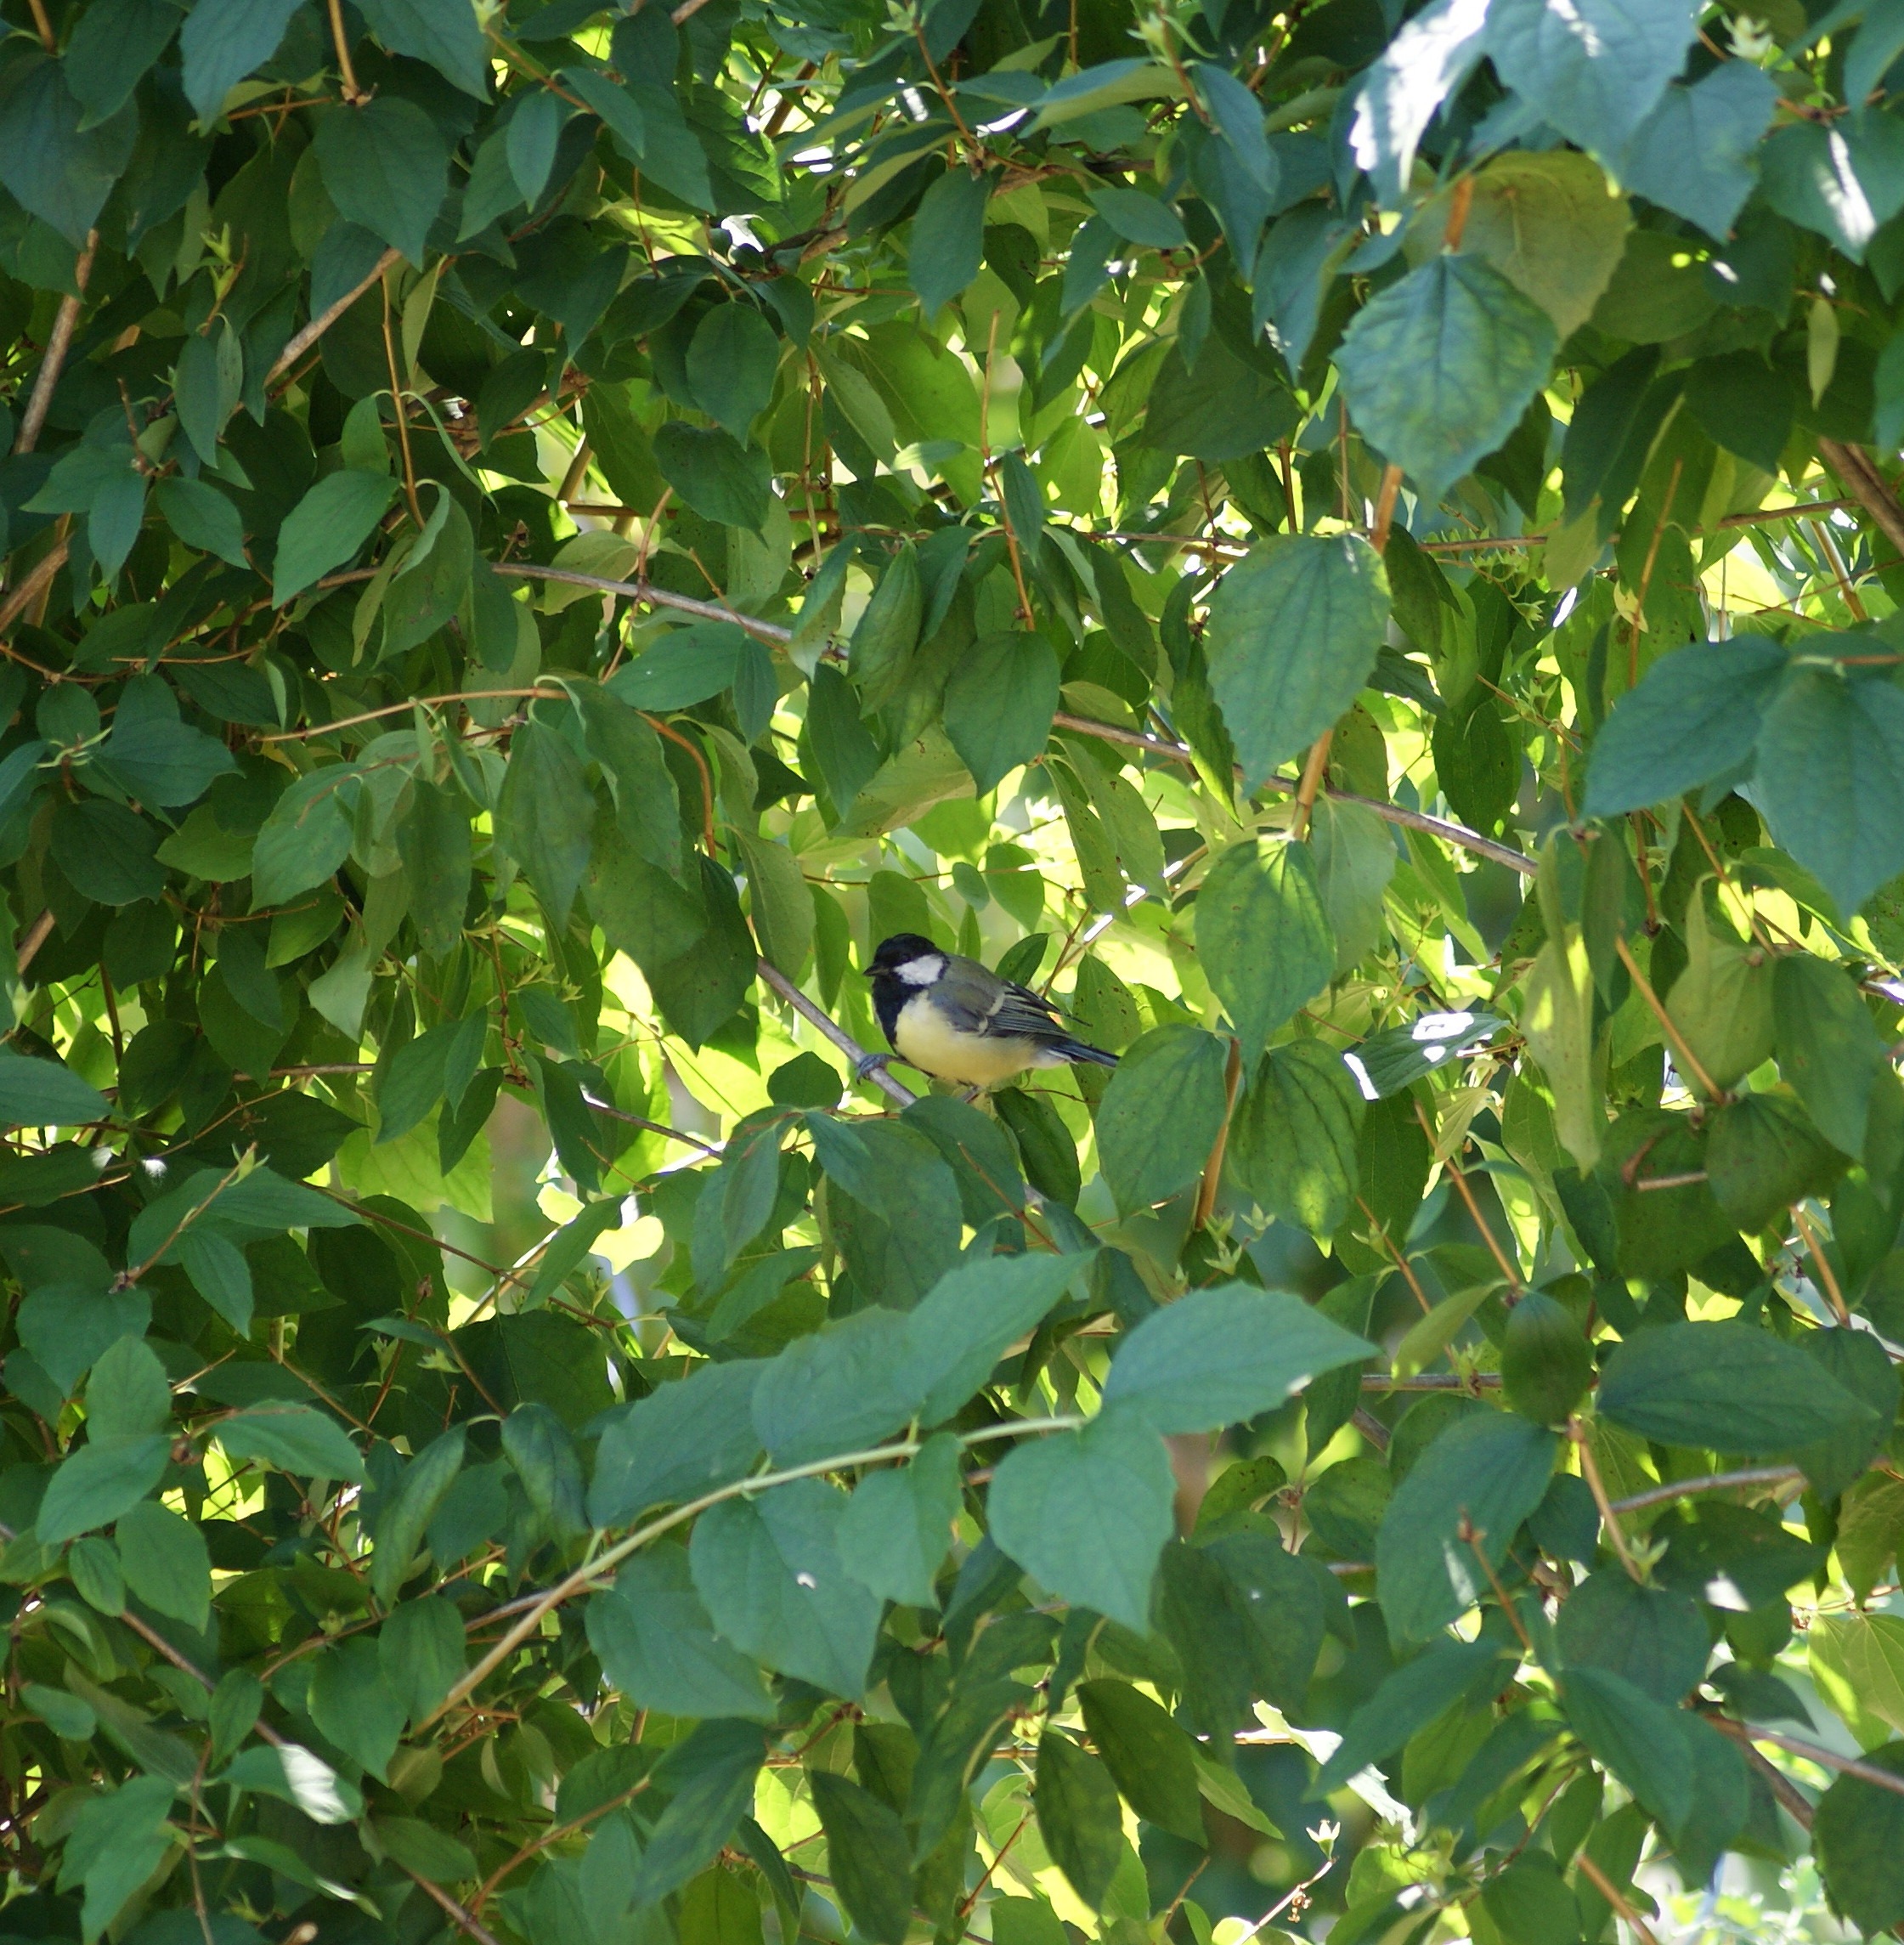
tree, branch, bird, plant, fruit, leaf, flower, food, green, produce, evergreen, shrub, deciduous, tit, flowering plant, small bird, coccoloba uvifera, woody plant, land plant, plane tree family